Kirk–Holden war

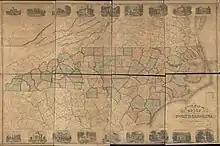
Map of North Carolina showing counties "circa" 1860

In 1861, the state of North Carolina seceded from the United States and joined other Southern states in forming the Confederate States of America. The Confederacy subsequently fought with the non-seceding states, or Union, during the American Civil War. The conflict caused intense political divisions within North Carolina, as many of its residents, particularly those in the mountains and coastal regions, were opposed to the war and maintained Unionist sympathies. Politician William W. Holden unsuccessfully sought election as Governor of North Carolina in 1864 on a "peace platform" which included withdrawing from the war. The Confederacy ultimately lost the war in 1865 and North Carolina reverted to the jurisdiction of the United States. The issuance of the Emancipation Proclamation during the conflict meant that the federal government recognized the freedom of over 330,000 enslaved blacks in North Carolina; this came into effect in most of the state with the end of the war. With the ratification of the Thirteenth Amendment to the United States Constitution in December 1865, slavery was formally abolished across the United States.